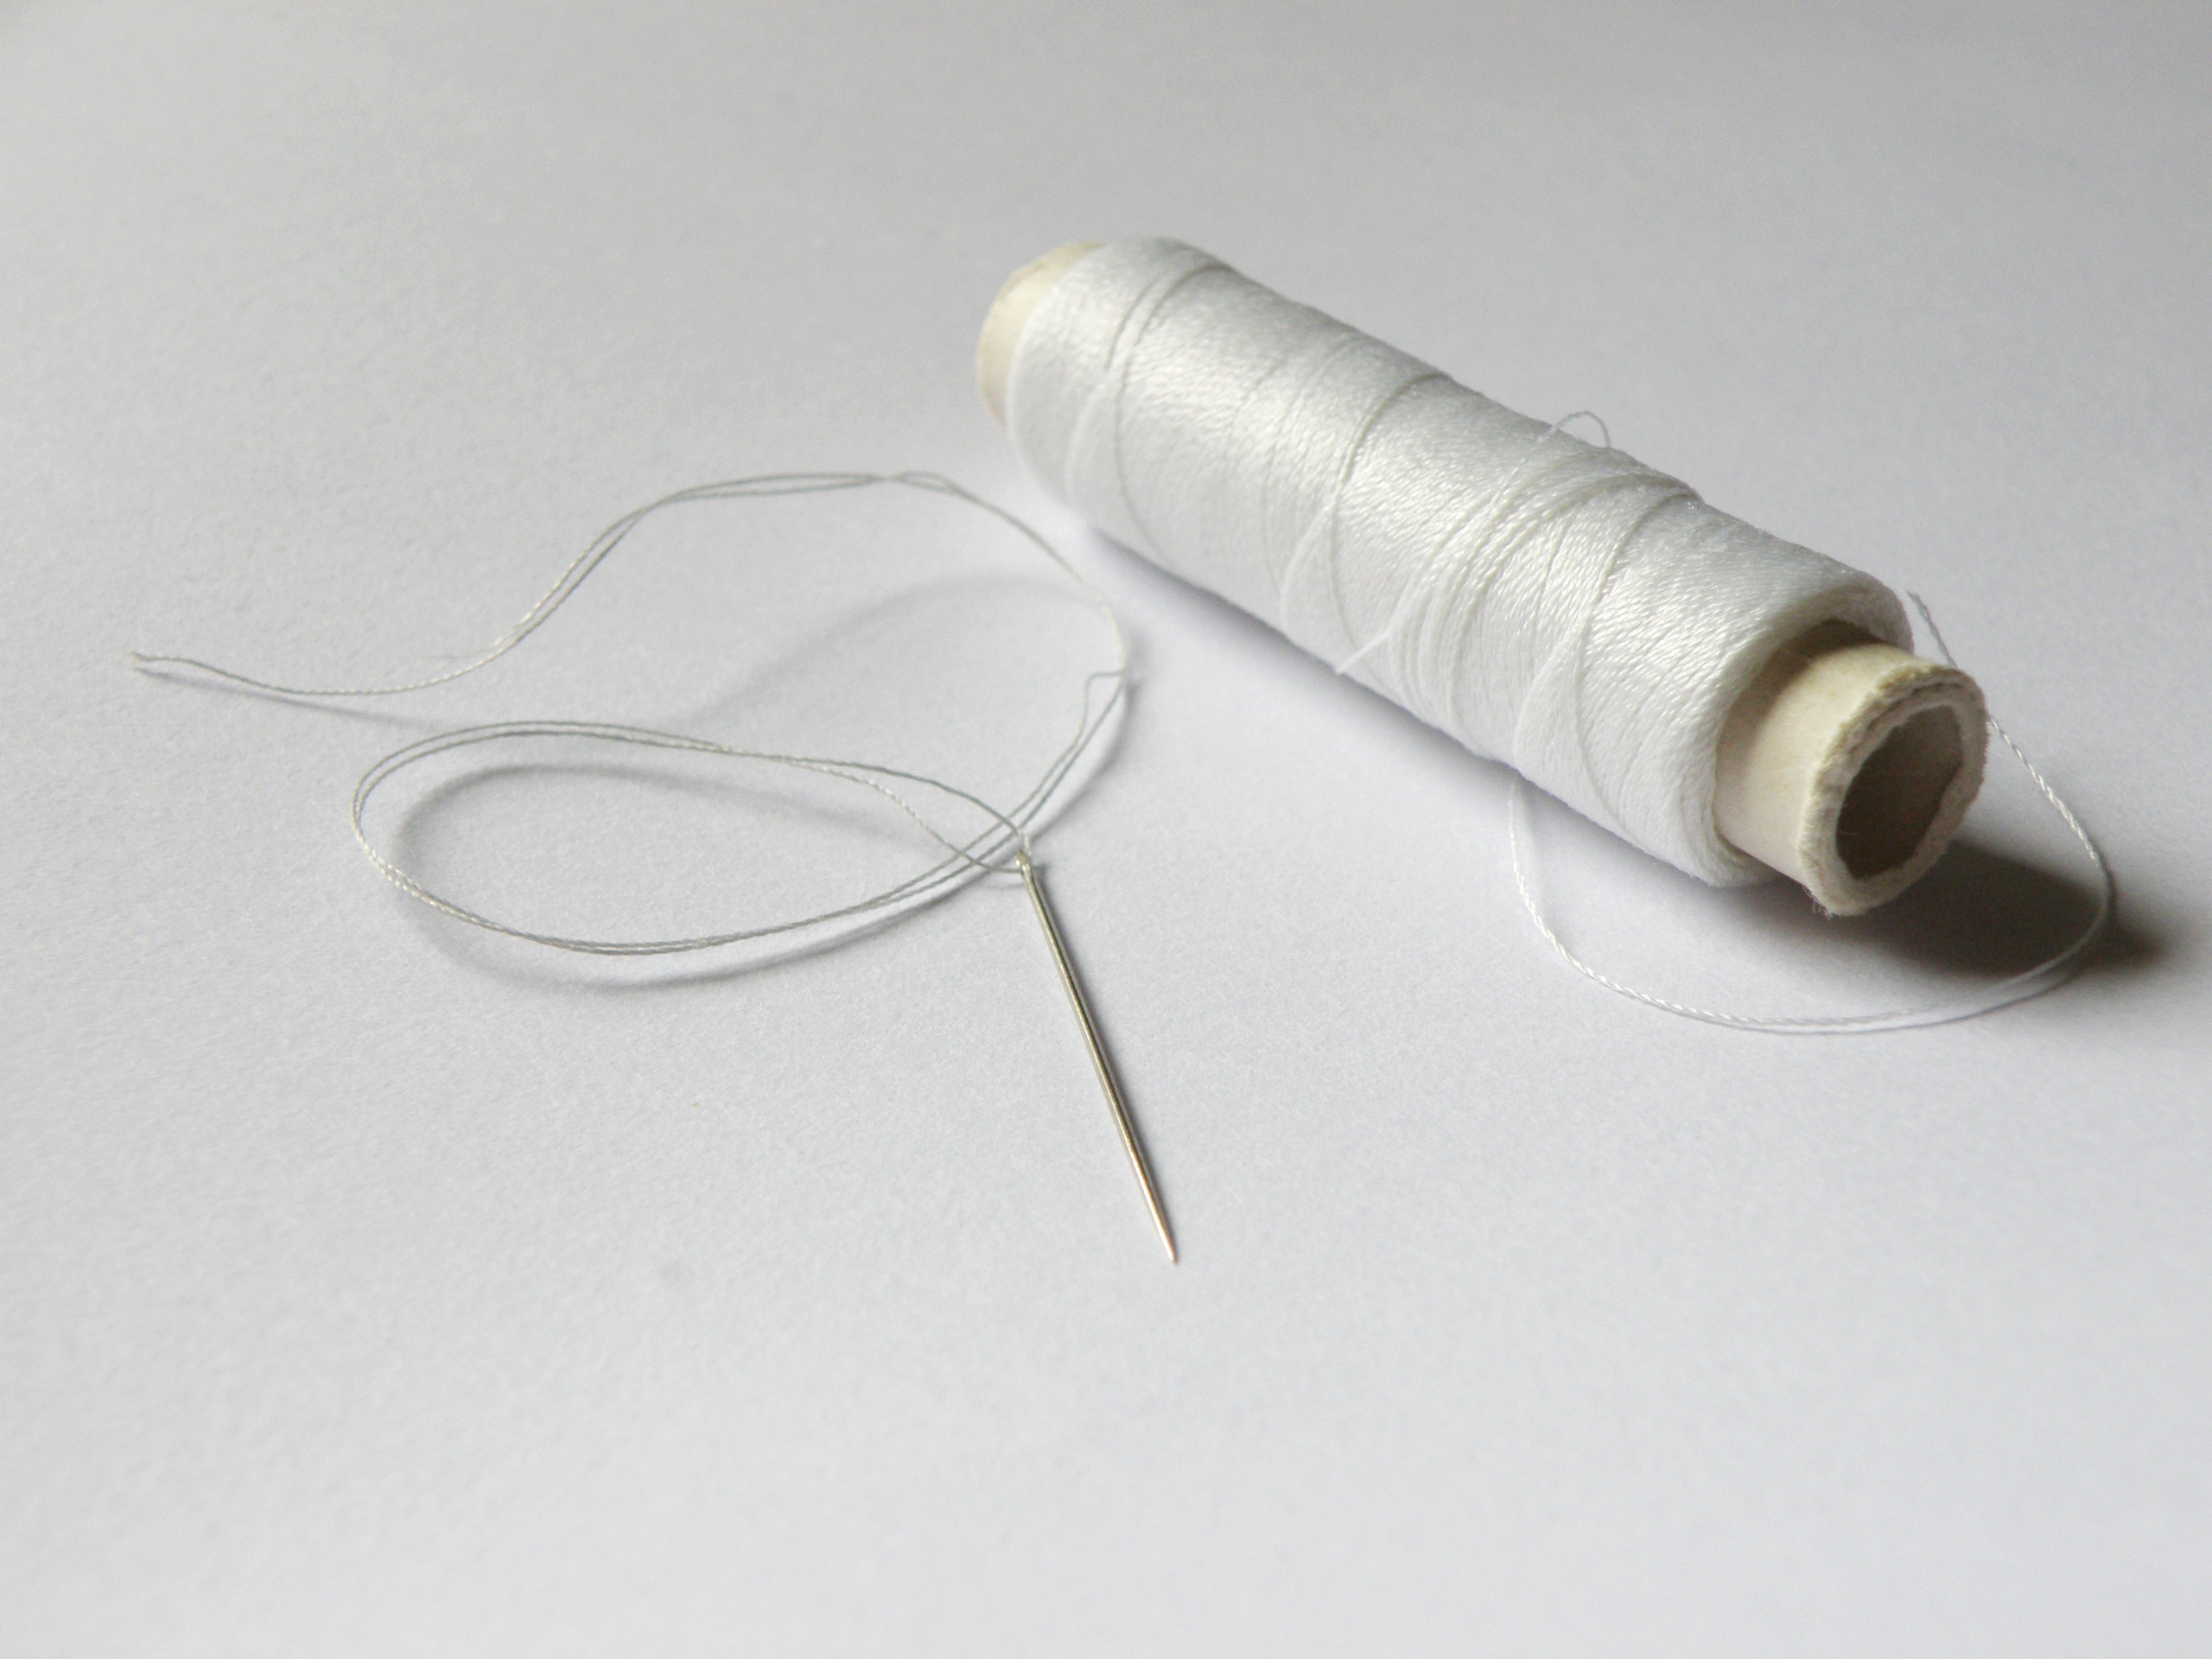
needle, technology, white, lighting, material, sewing, thread, product, reels